Gauldry

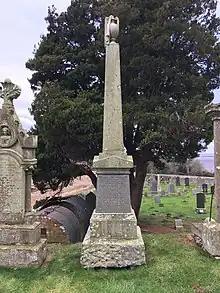
The tombstone of William Ballingall, the first headmaster at the village's school building.

To the west periphery of Gauldry lies an area known historically as Battle Law. This area takes its name from a medieval battle which, according to local legend, took place there.